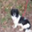
Label: dog